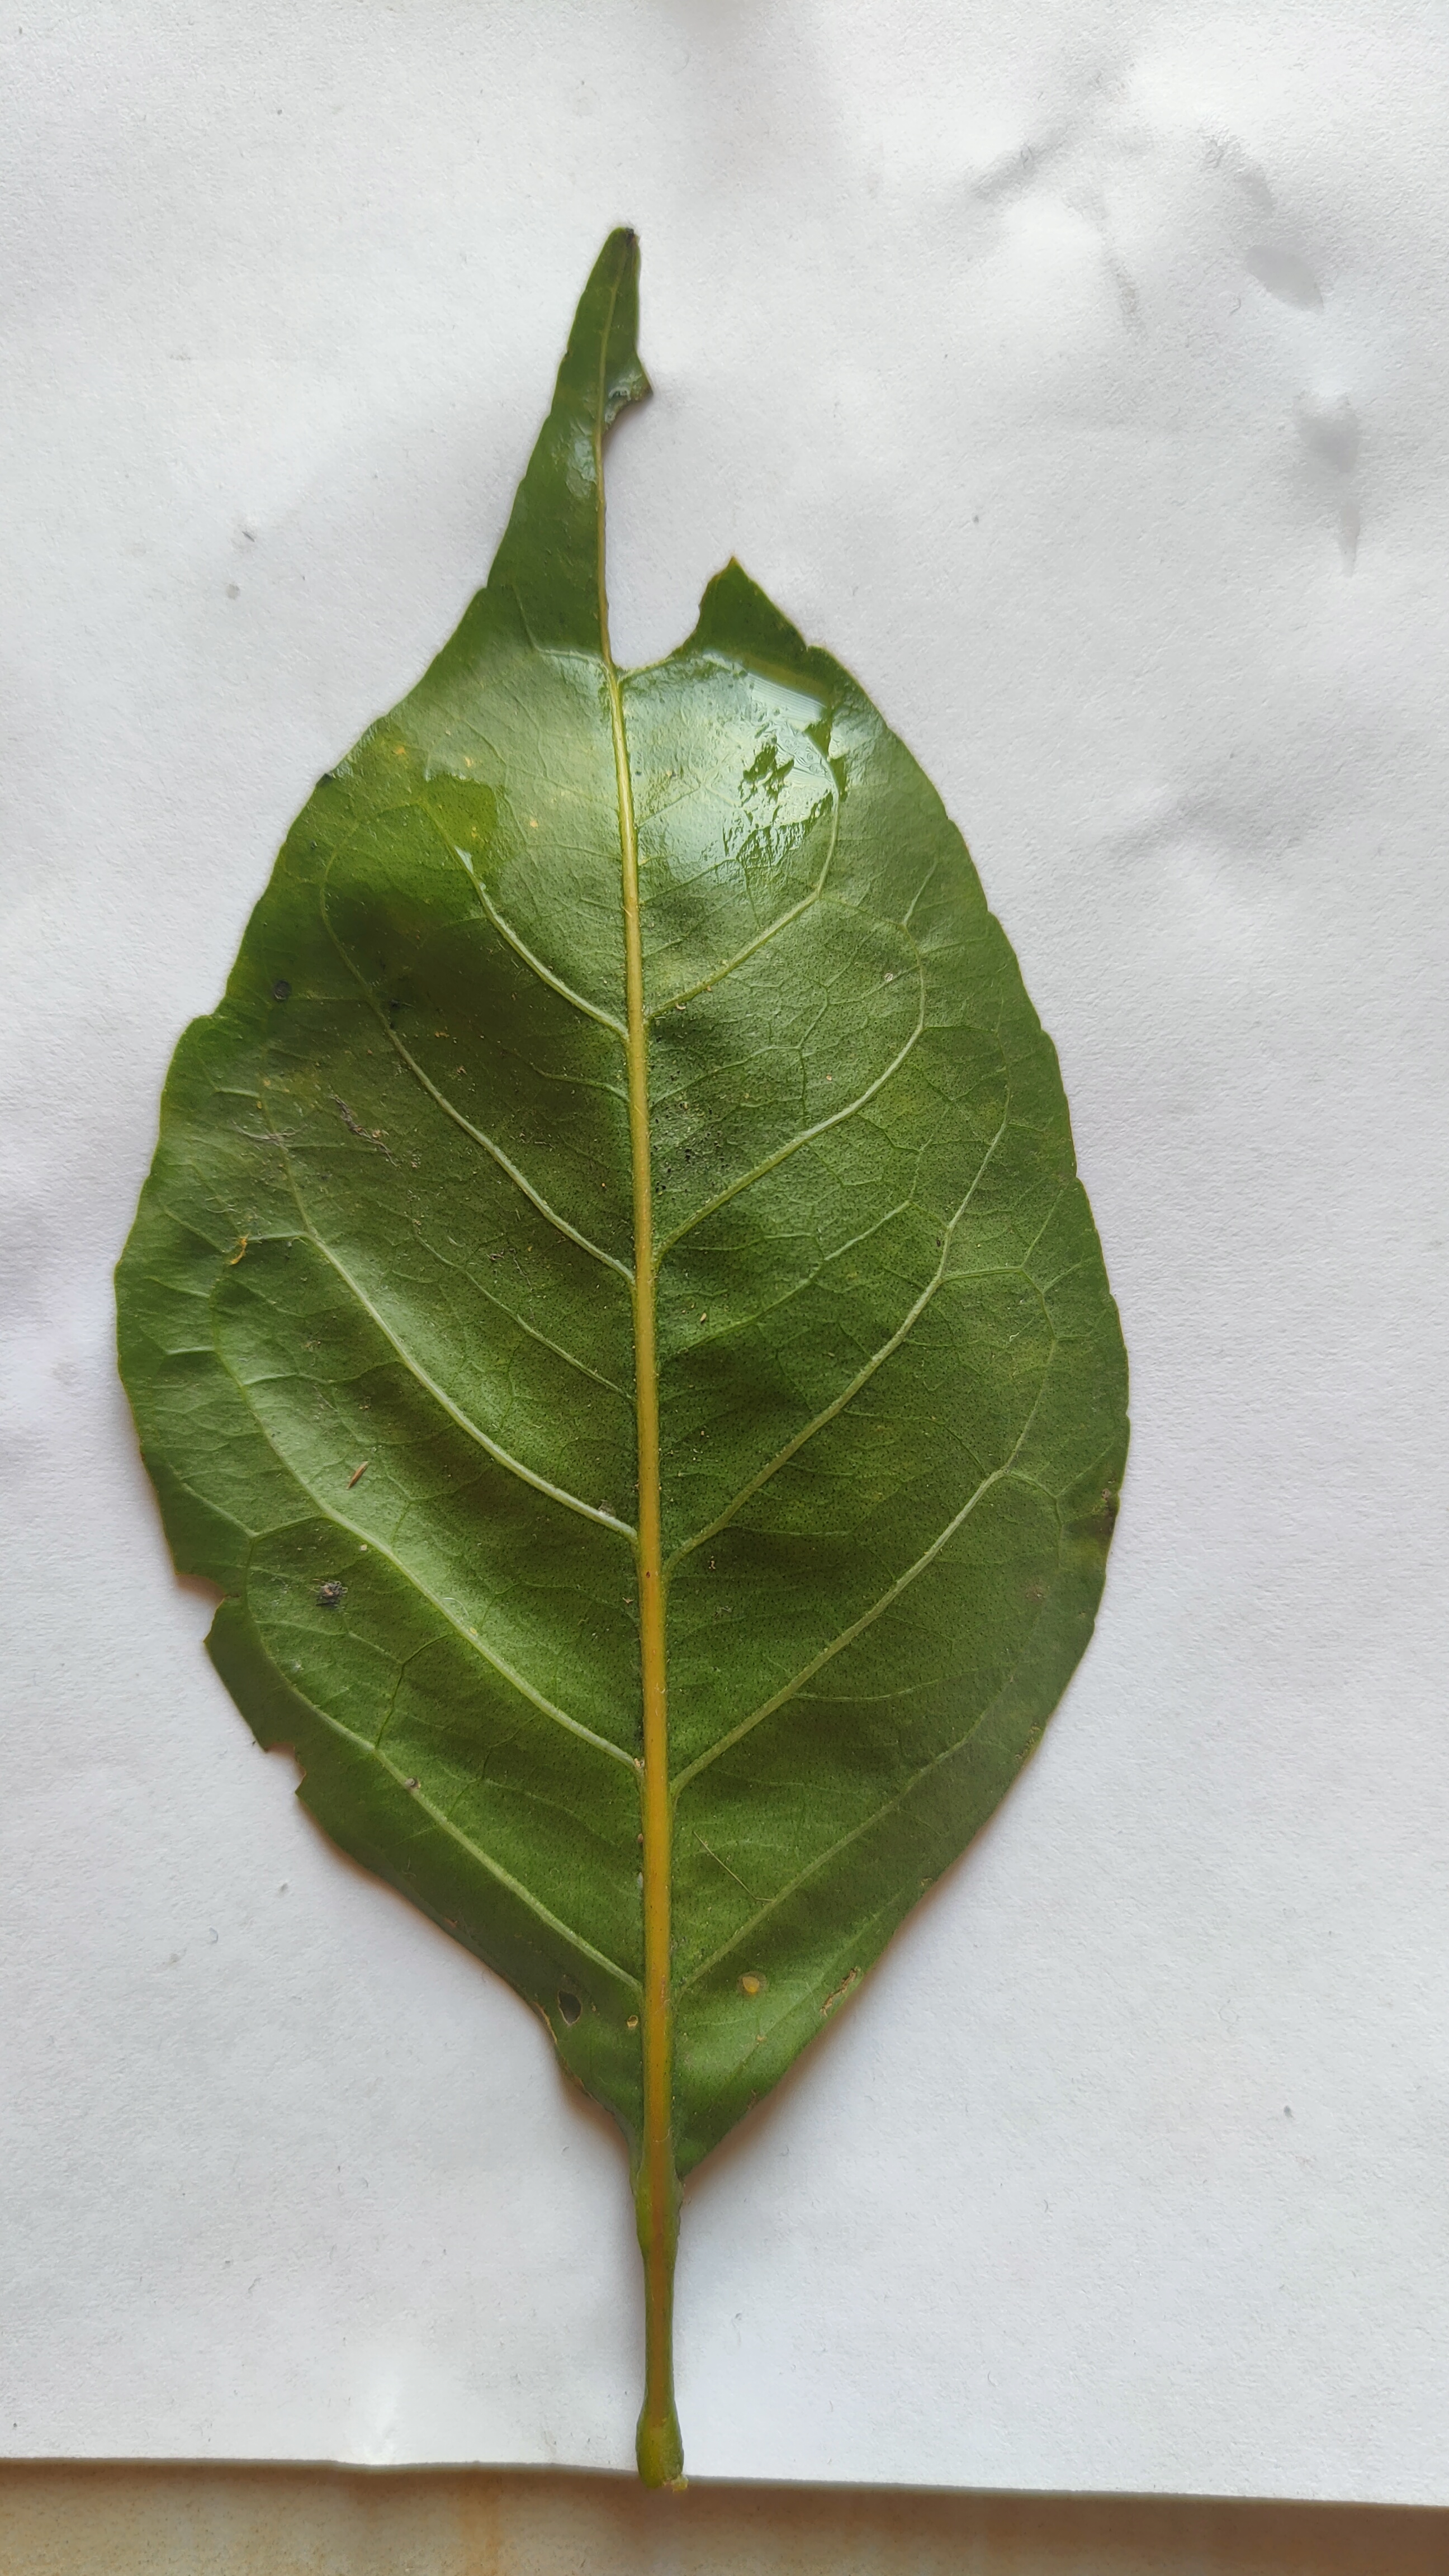
Leaf variety: Aegle marmelos